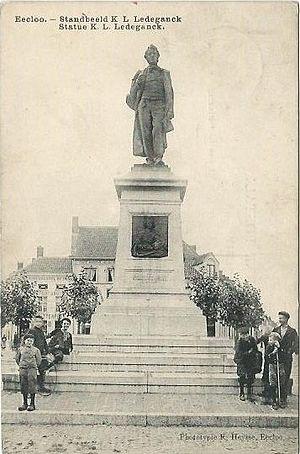
Statue de Charles Louis Ledeganck à Eecklo (Belgique). Ouevre de Jules Lagae.
Karel Lodewijk Ledeganck est un poète belge d'expression néerlandaise né à Eeklo le 9 novembre 1805 et mort à Gand le 19 mars 1847.